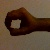
The image shows a hand gesture representing the number 0 in Indian Sign Language.